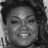
Emotion: happy